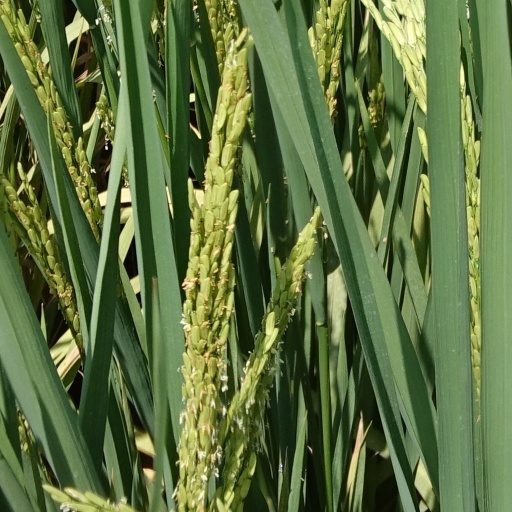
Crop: rice